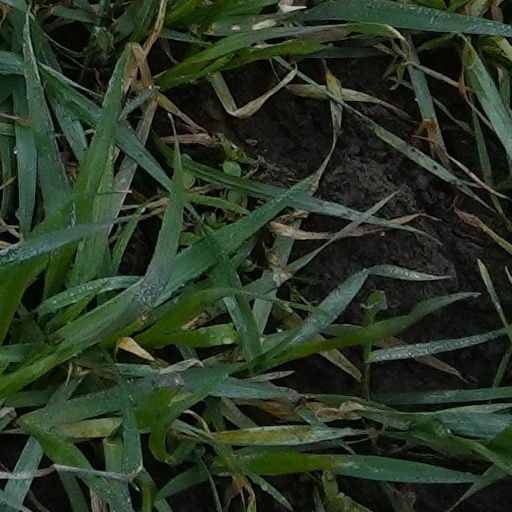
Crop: wheat